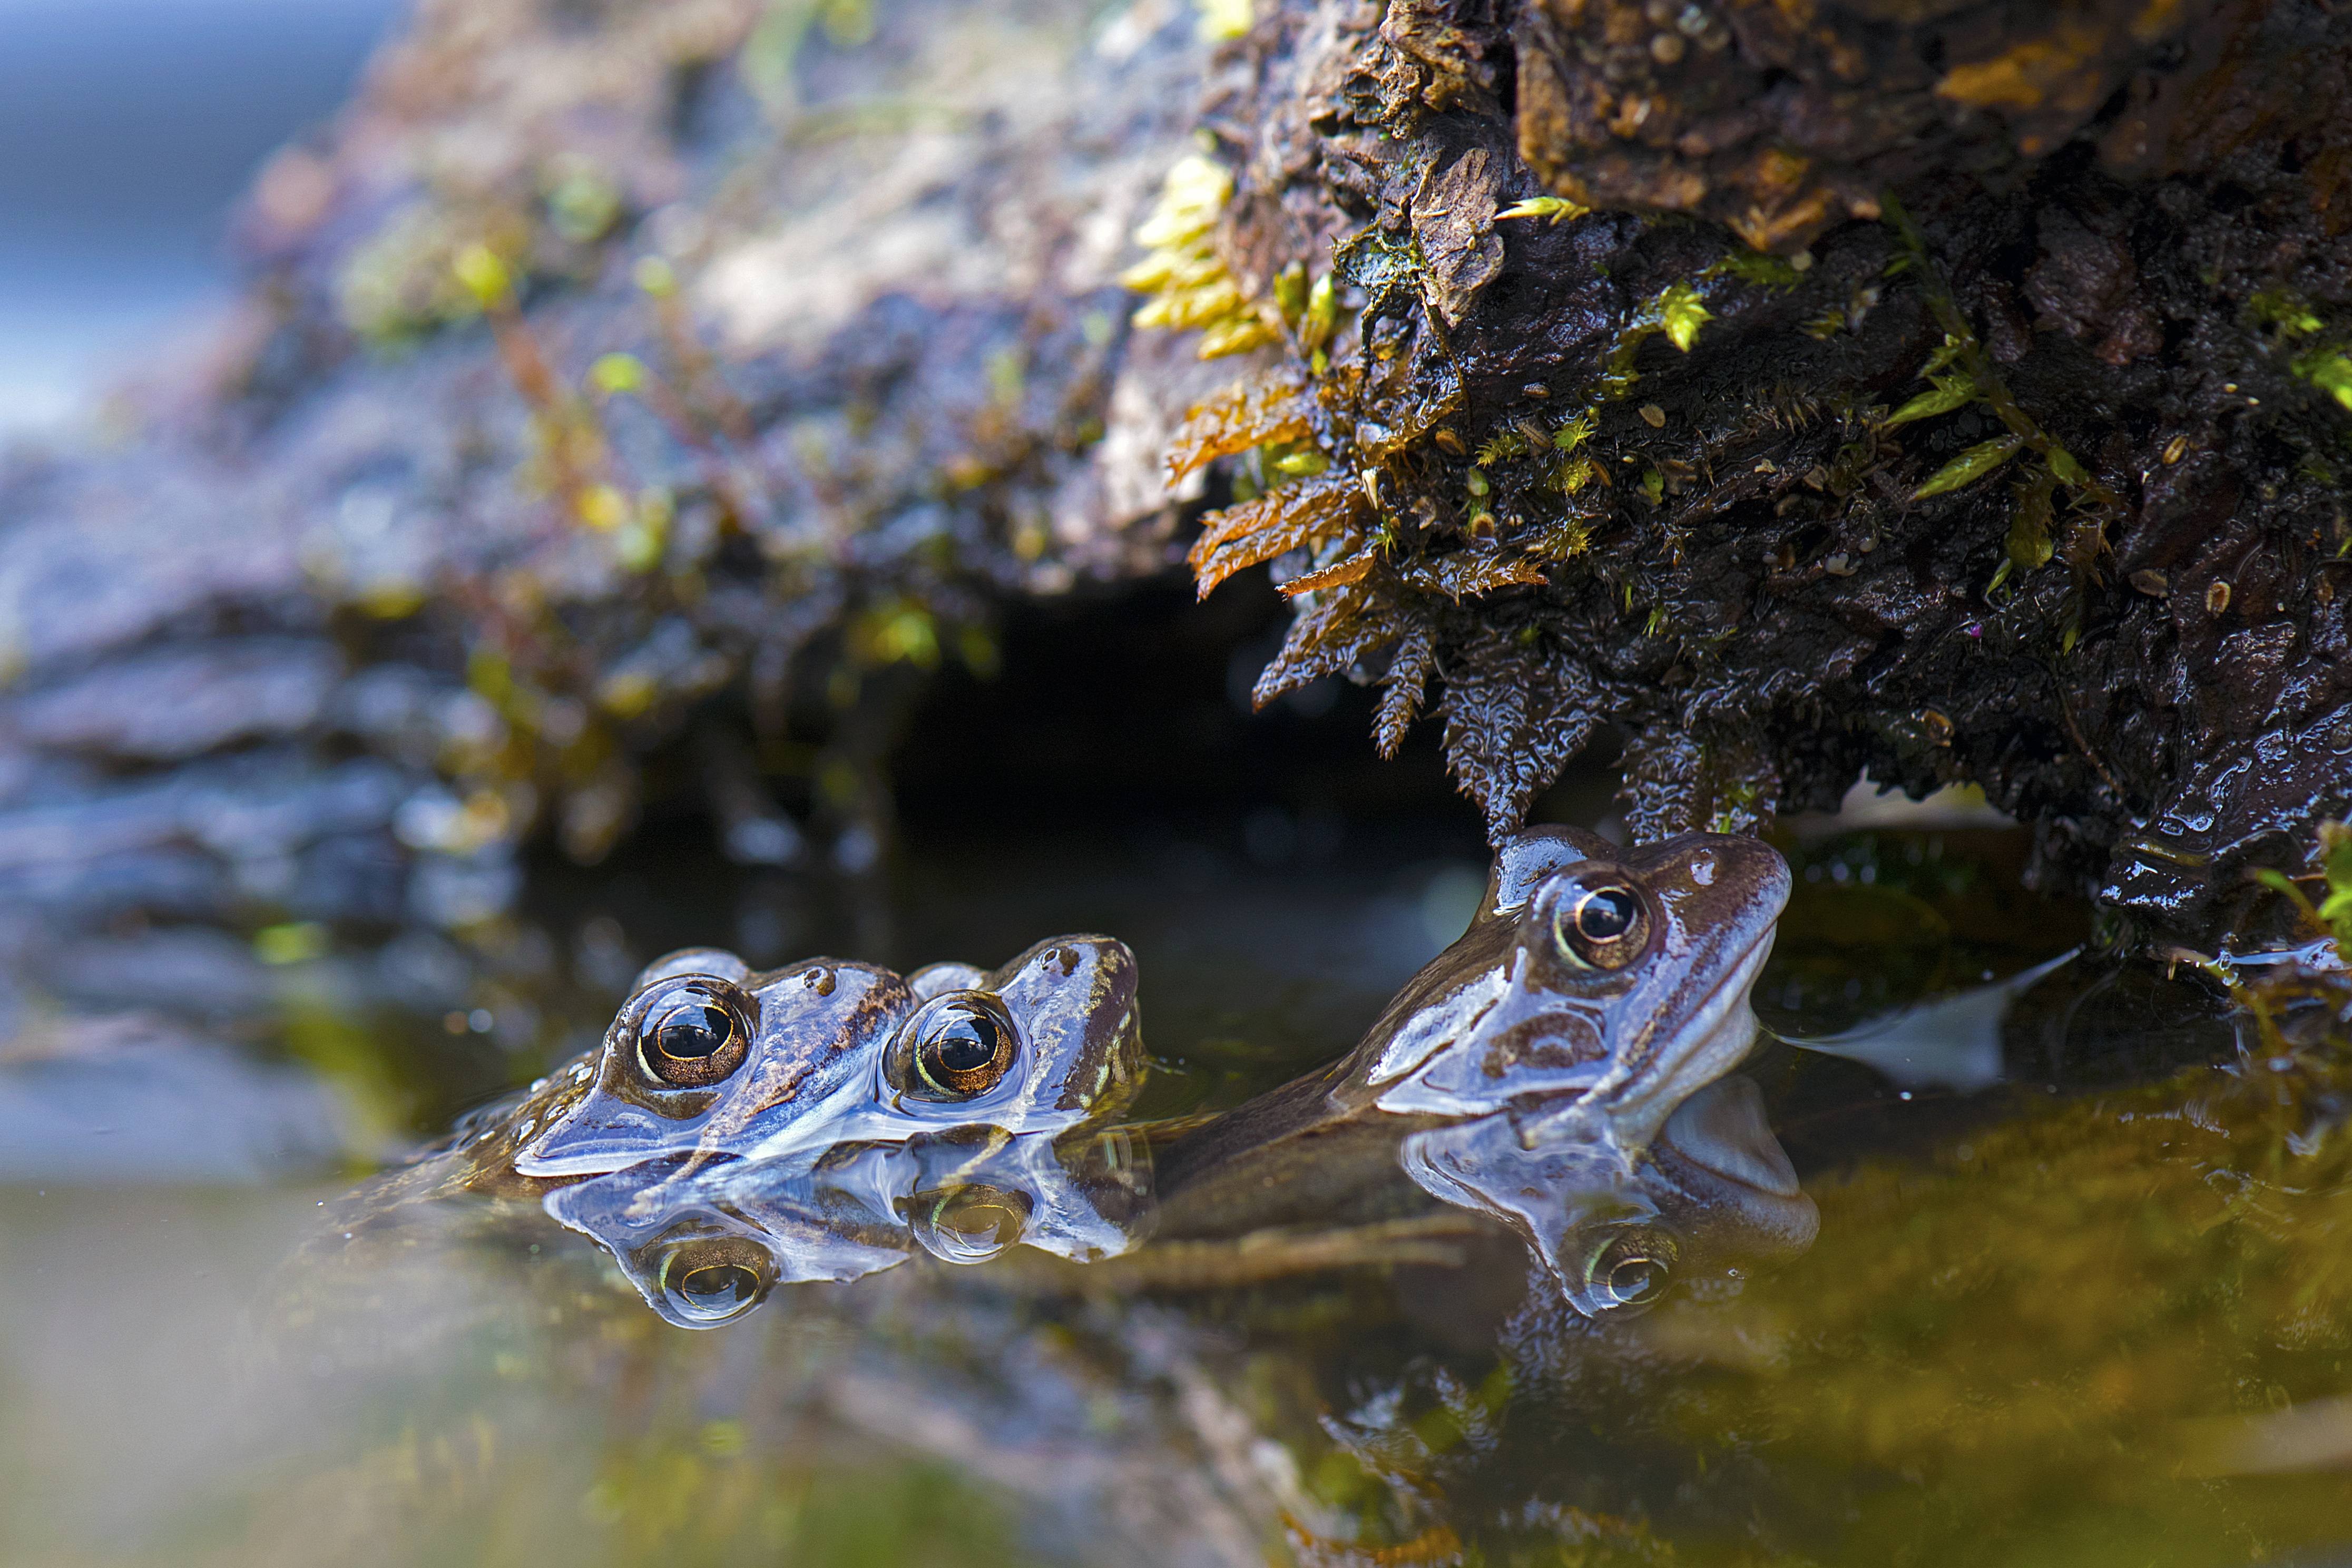
water, nature, wildlife, biology, frog, reptile, amphibian, fauna, animals, vertebrate, amphibians, frogs, macro photography, pairing, grass frogs, marine biology